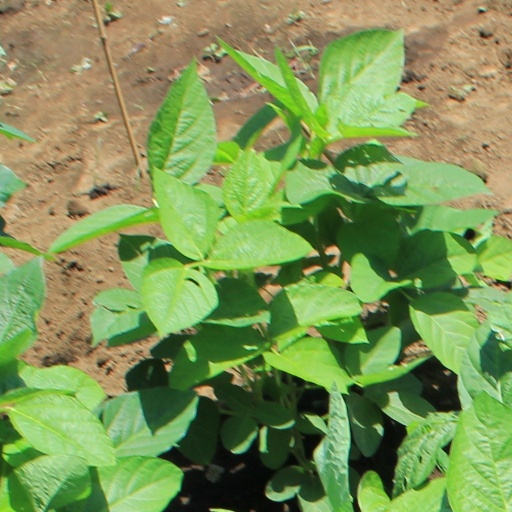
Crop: soybean